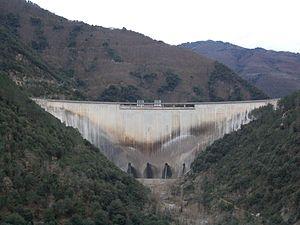
Susqueda est une commune espagnole de la comarque de Selva dans la province de Gérone en Catalogne.